Slovenia at the 2012 Summer Olympics

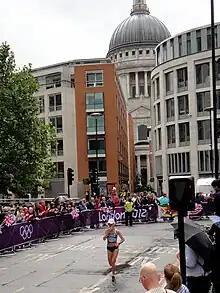
Žana Jereb at the Marathon

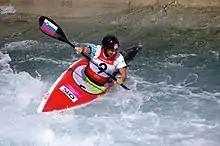
Eva Terčelj in K-1 semifinal

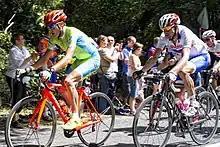
Janez Brajkovič at the road race

Slovenian swimmers achieved qualifying standards in the following events (up to a maximum of two swimmers in each event at the Olympic Qualifying Time (OQT), and 1 at the Olympic Selection Time (OST)):